Moshe Shem Tov

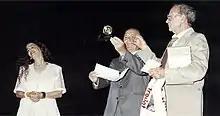
Moshe Shem Tov on the right, Tel Aviv, 1994.

Moshe Shem Tov (April 30, 1924 – December 25, 2005) was the chairman of the Central Committee ("the Center") of (Acha) from 1972 to 1989. Shem Tov was the first chairman of the Acha, who approved the conducting of the leadership courses for young Deaf people without experience, and trained them in collaboration with the Ministry of Labor and Social Welfare in Israel and the Hanns Seidel Foundation, to be the next generation of the leaders in Acha.